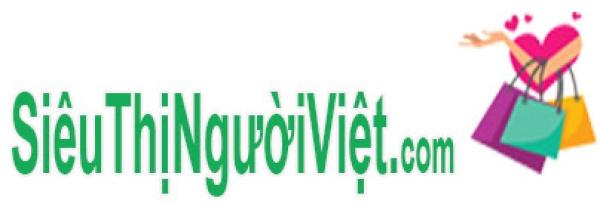
ở trong bức ảnh có sự xuất hiện của một dòng chữ màu xanh